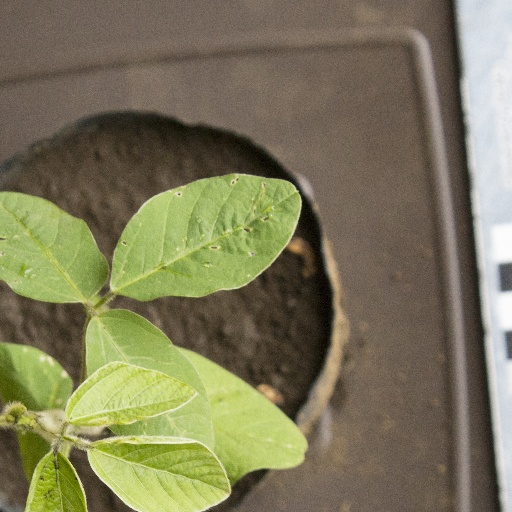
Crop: soybean